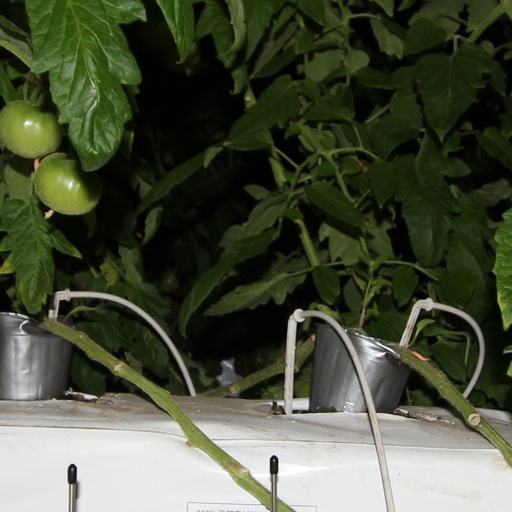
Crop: tomato